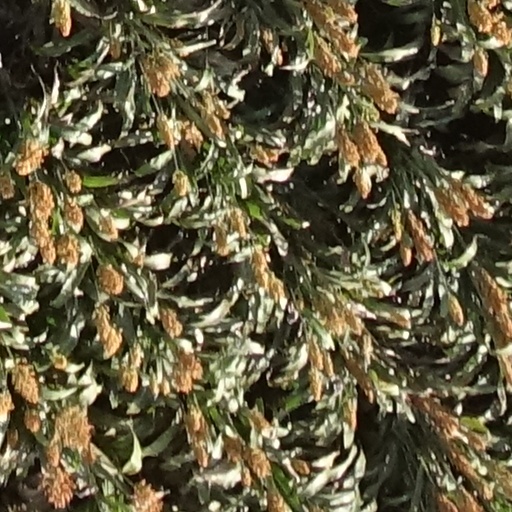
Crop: sorghum